Saussens

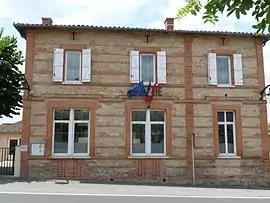
The town hall in Saussens

Saussens is a commune in the Haute-Garonne department in southwestern France.